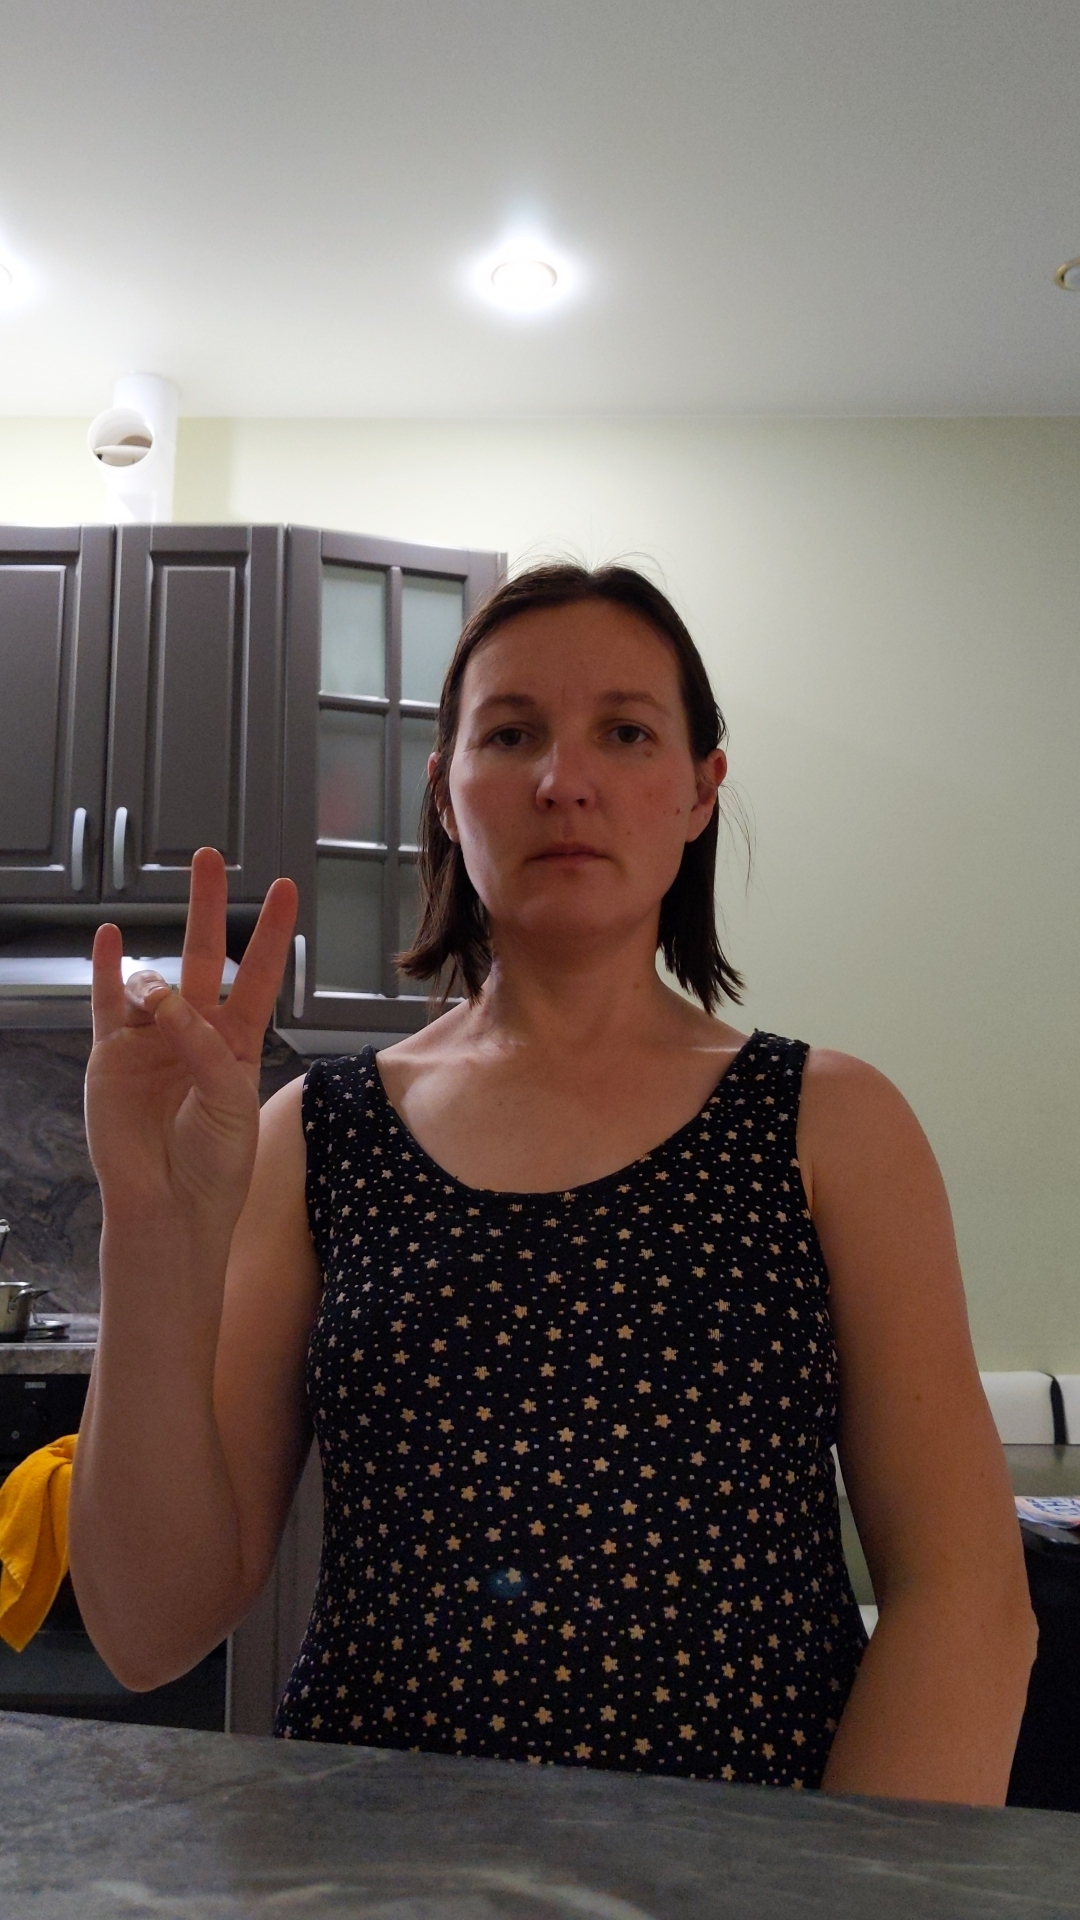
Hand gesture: three3